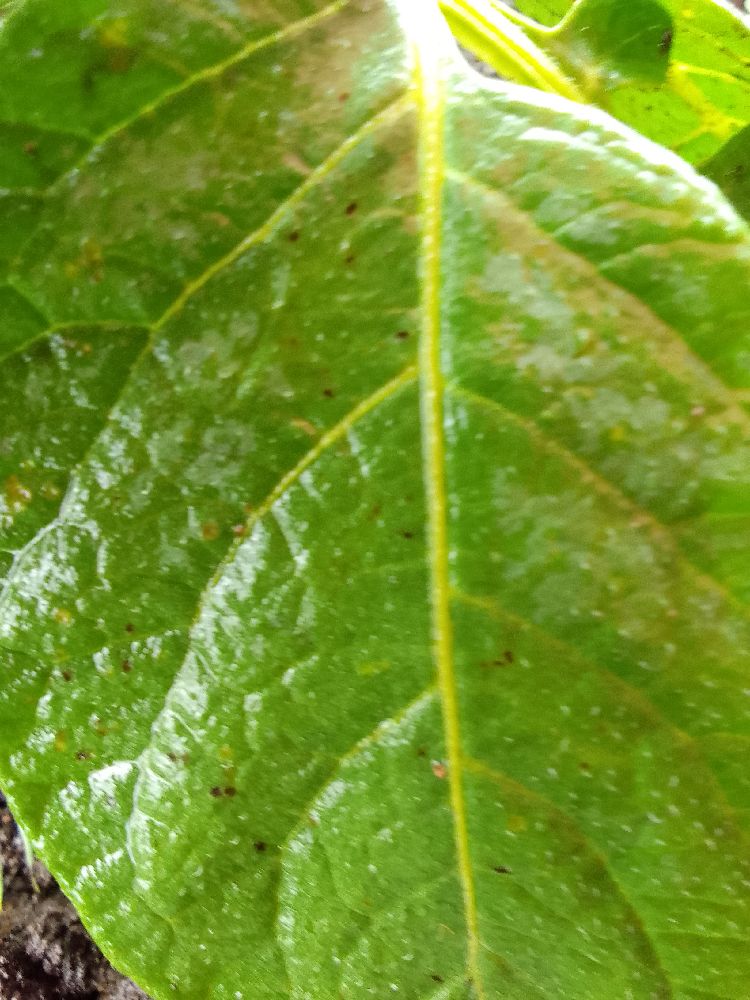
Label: Healthy